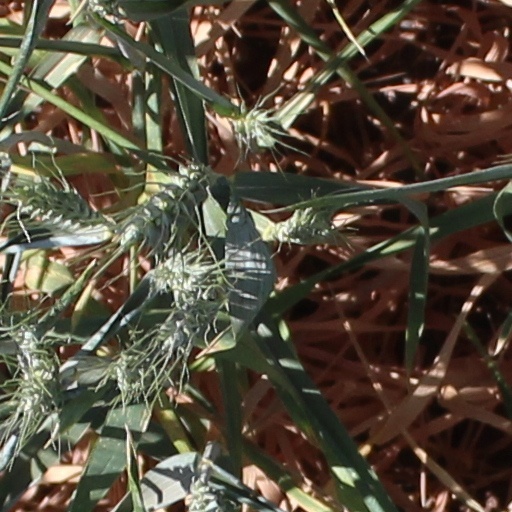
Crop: wheat